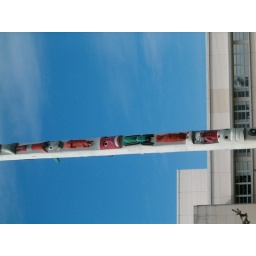
2008-May-Totem Pole on Capitol Grounds, red animal above angry red face is a Fox!